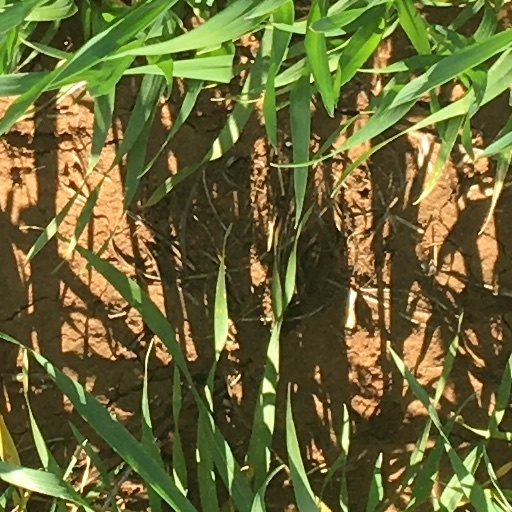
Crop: wheat